Tête de veau

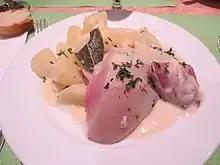
"Tête de veau"

Calf’s head, or "[la] tête de veau (French; : "[les] têtes de veau"), "[la] testina di vitèllo (Italian; : "[le] testine di vitèllo"), "[der] Kalbskopf (German; : "[die] Kalbsköpfe") and "[de] kalfskop (Dutch; : "[de] kalfskoppen") is a dish consisting of a calf's head, commonly found in French, Belgian, German, Swiss, and Italian cuisine.